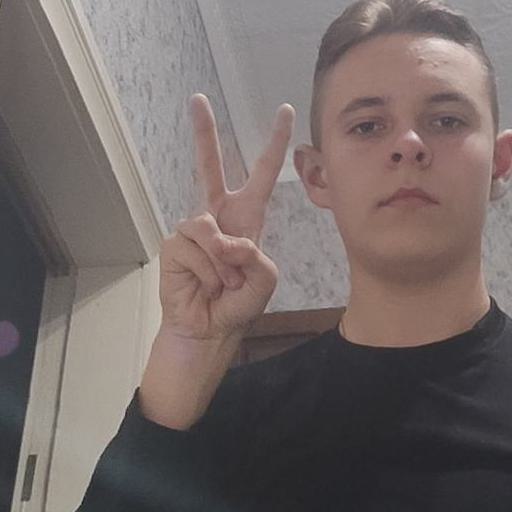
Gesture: peace